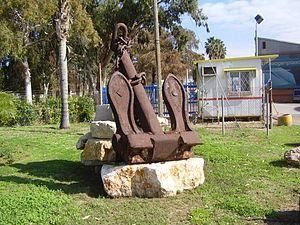
HaOgen {העוגן, הָעֹגֶן, lit. l'ancre} est un kibboutz dans la région de Sharon au centre d'Israël.